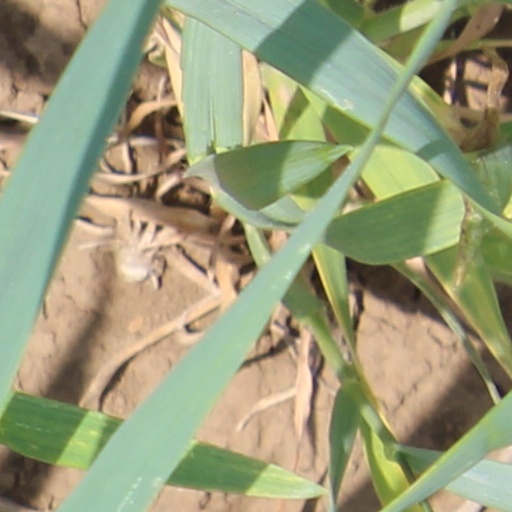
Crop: wheat